Westburn, South Lanarkshire

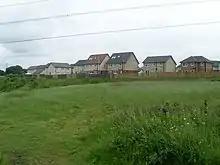
Housing at Westfarm on the site of the steel works

A small colliery operated in Westburn from 1875 until 1905 and had a branch railway connecting it to the main lines. There was also a small tile works in the mid 19th century, and later some row cottages for railway workers and a public house were built near to Newton railway station and the "Hallside Steelworks" on the other side of the railway tracks. One of the oldest surviving buildings in the district housed a small cinema "('The Empire')" for a time; it has long since been converted to use as a workshop.